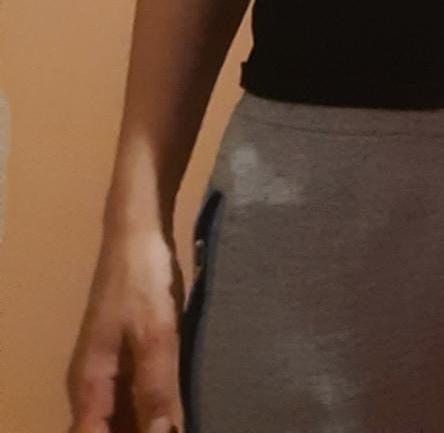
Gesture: no_gesture